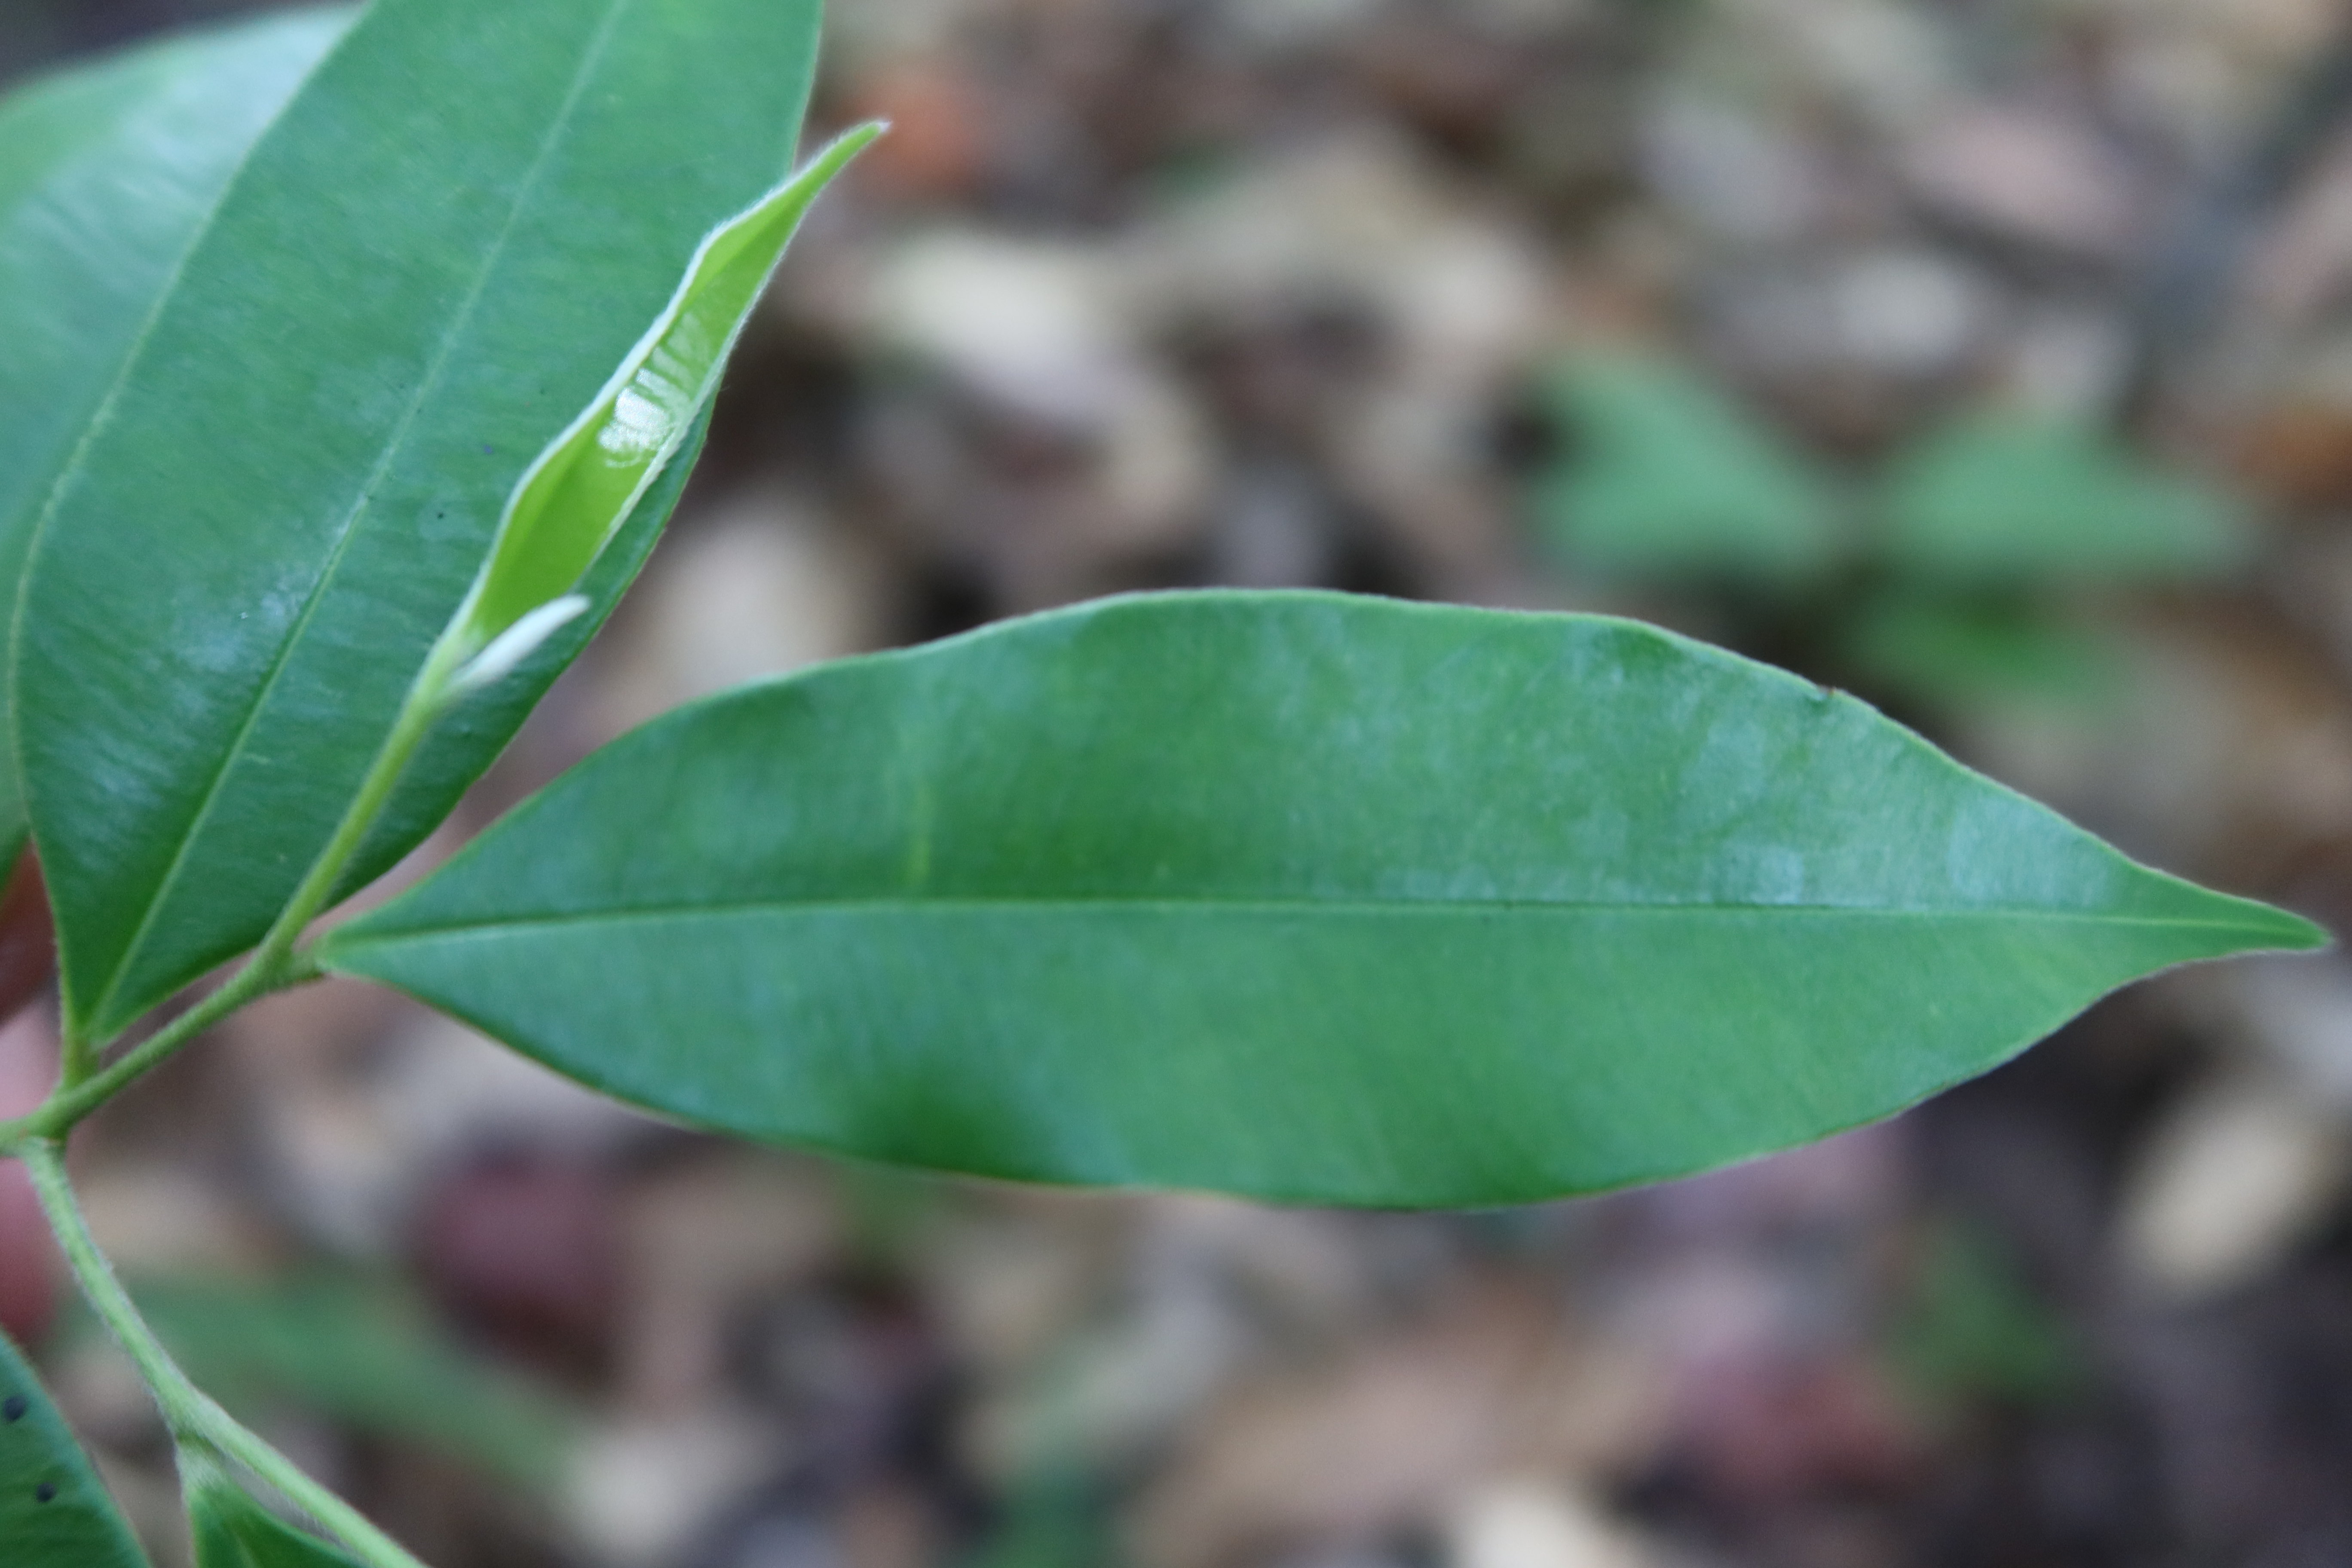
Label: Healthy